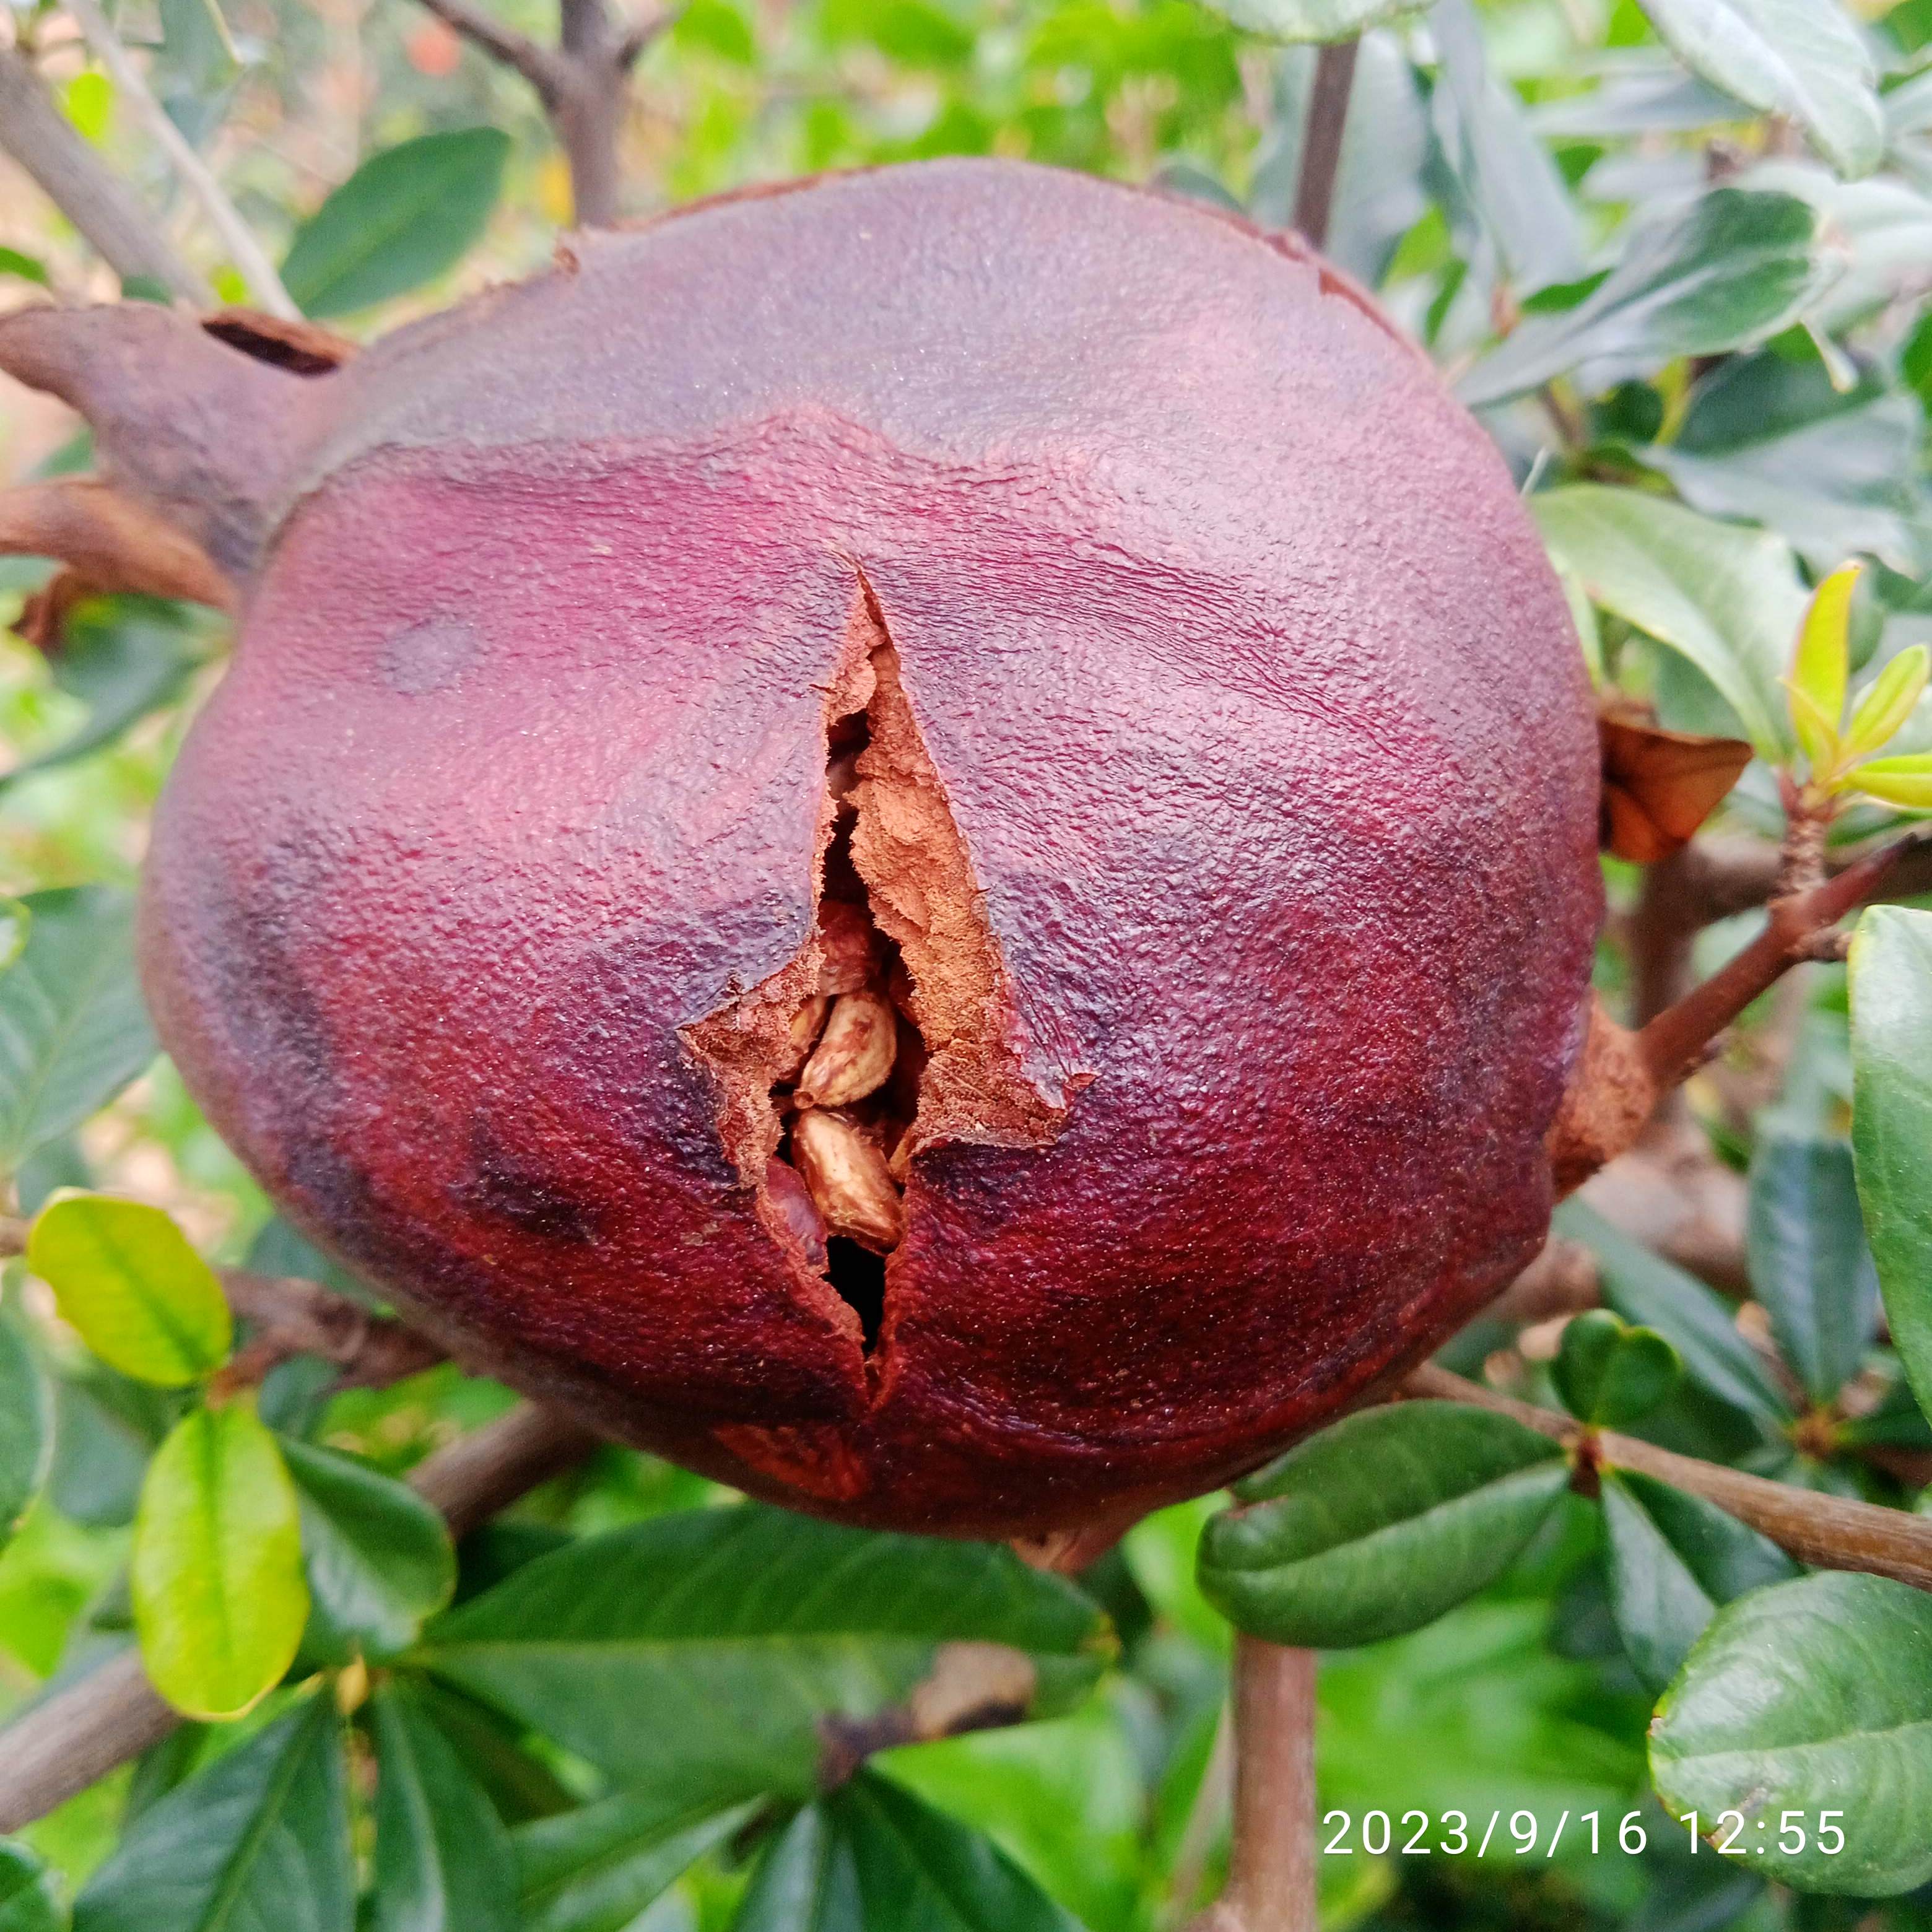
Label: Alternaria